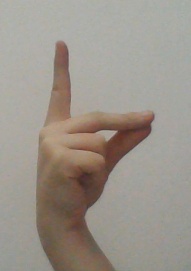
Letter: ta